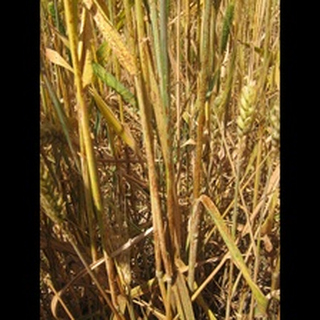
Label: wheat_brown_rust